Northbridge, Western Australia

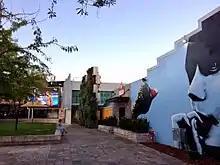
Northbridge Piazza at northeast corner of James and Lake streets intersection

Northbridge presently is a multicultural precinct, and contains a wide array of cuisine, including Asian and Mediterranean cuisine, and contains Perth's main nightlife district, which is centred on James Street and Lake Street. Northbridge's restaurant, cafe and bar scene varies from laneway bars and hole in the wall eateries, to prominent multi storey venues such as the Brass Monkey and Metro City concert club. Northbridge also hosts Perth's main Chinatown area centred around Chung Wah Lane.